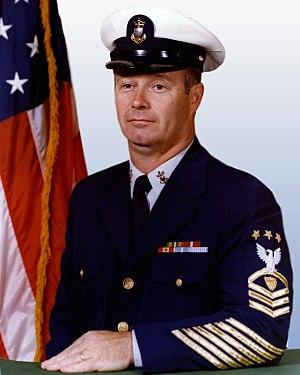
Le grade de Master Chief Petty Officer of the Coast Guard est un grade unique de l'United States Coast Guard qui se range parmi ceux des officiers mariniers.